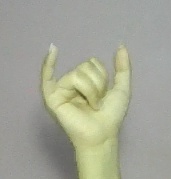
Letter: ya